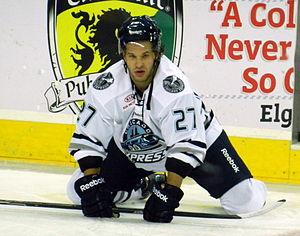
Devin DiDiomete est un joueur professionnel canado-italien de hockey sur glace.